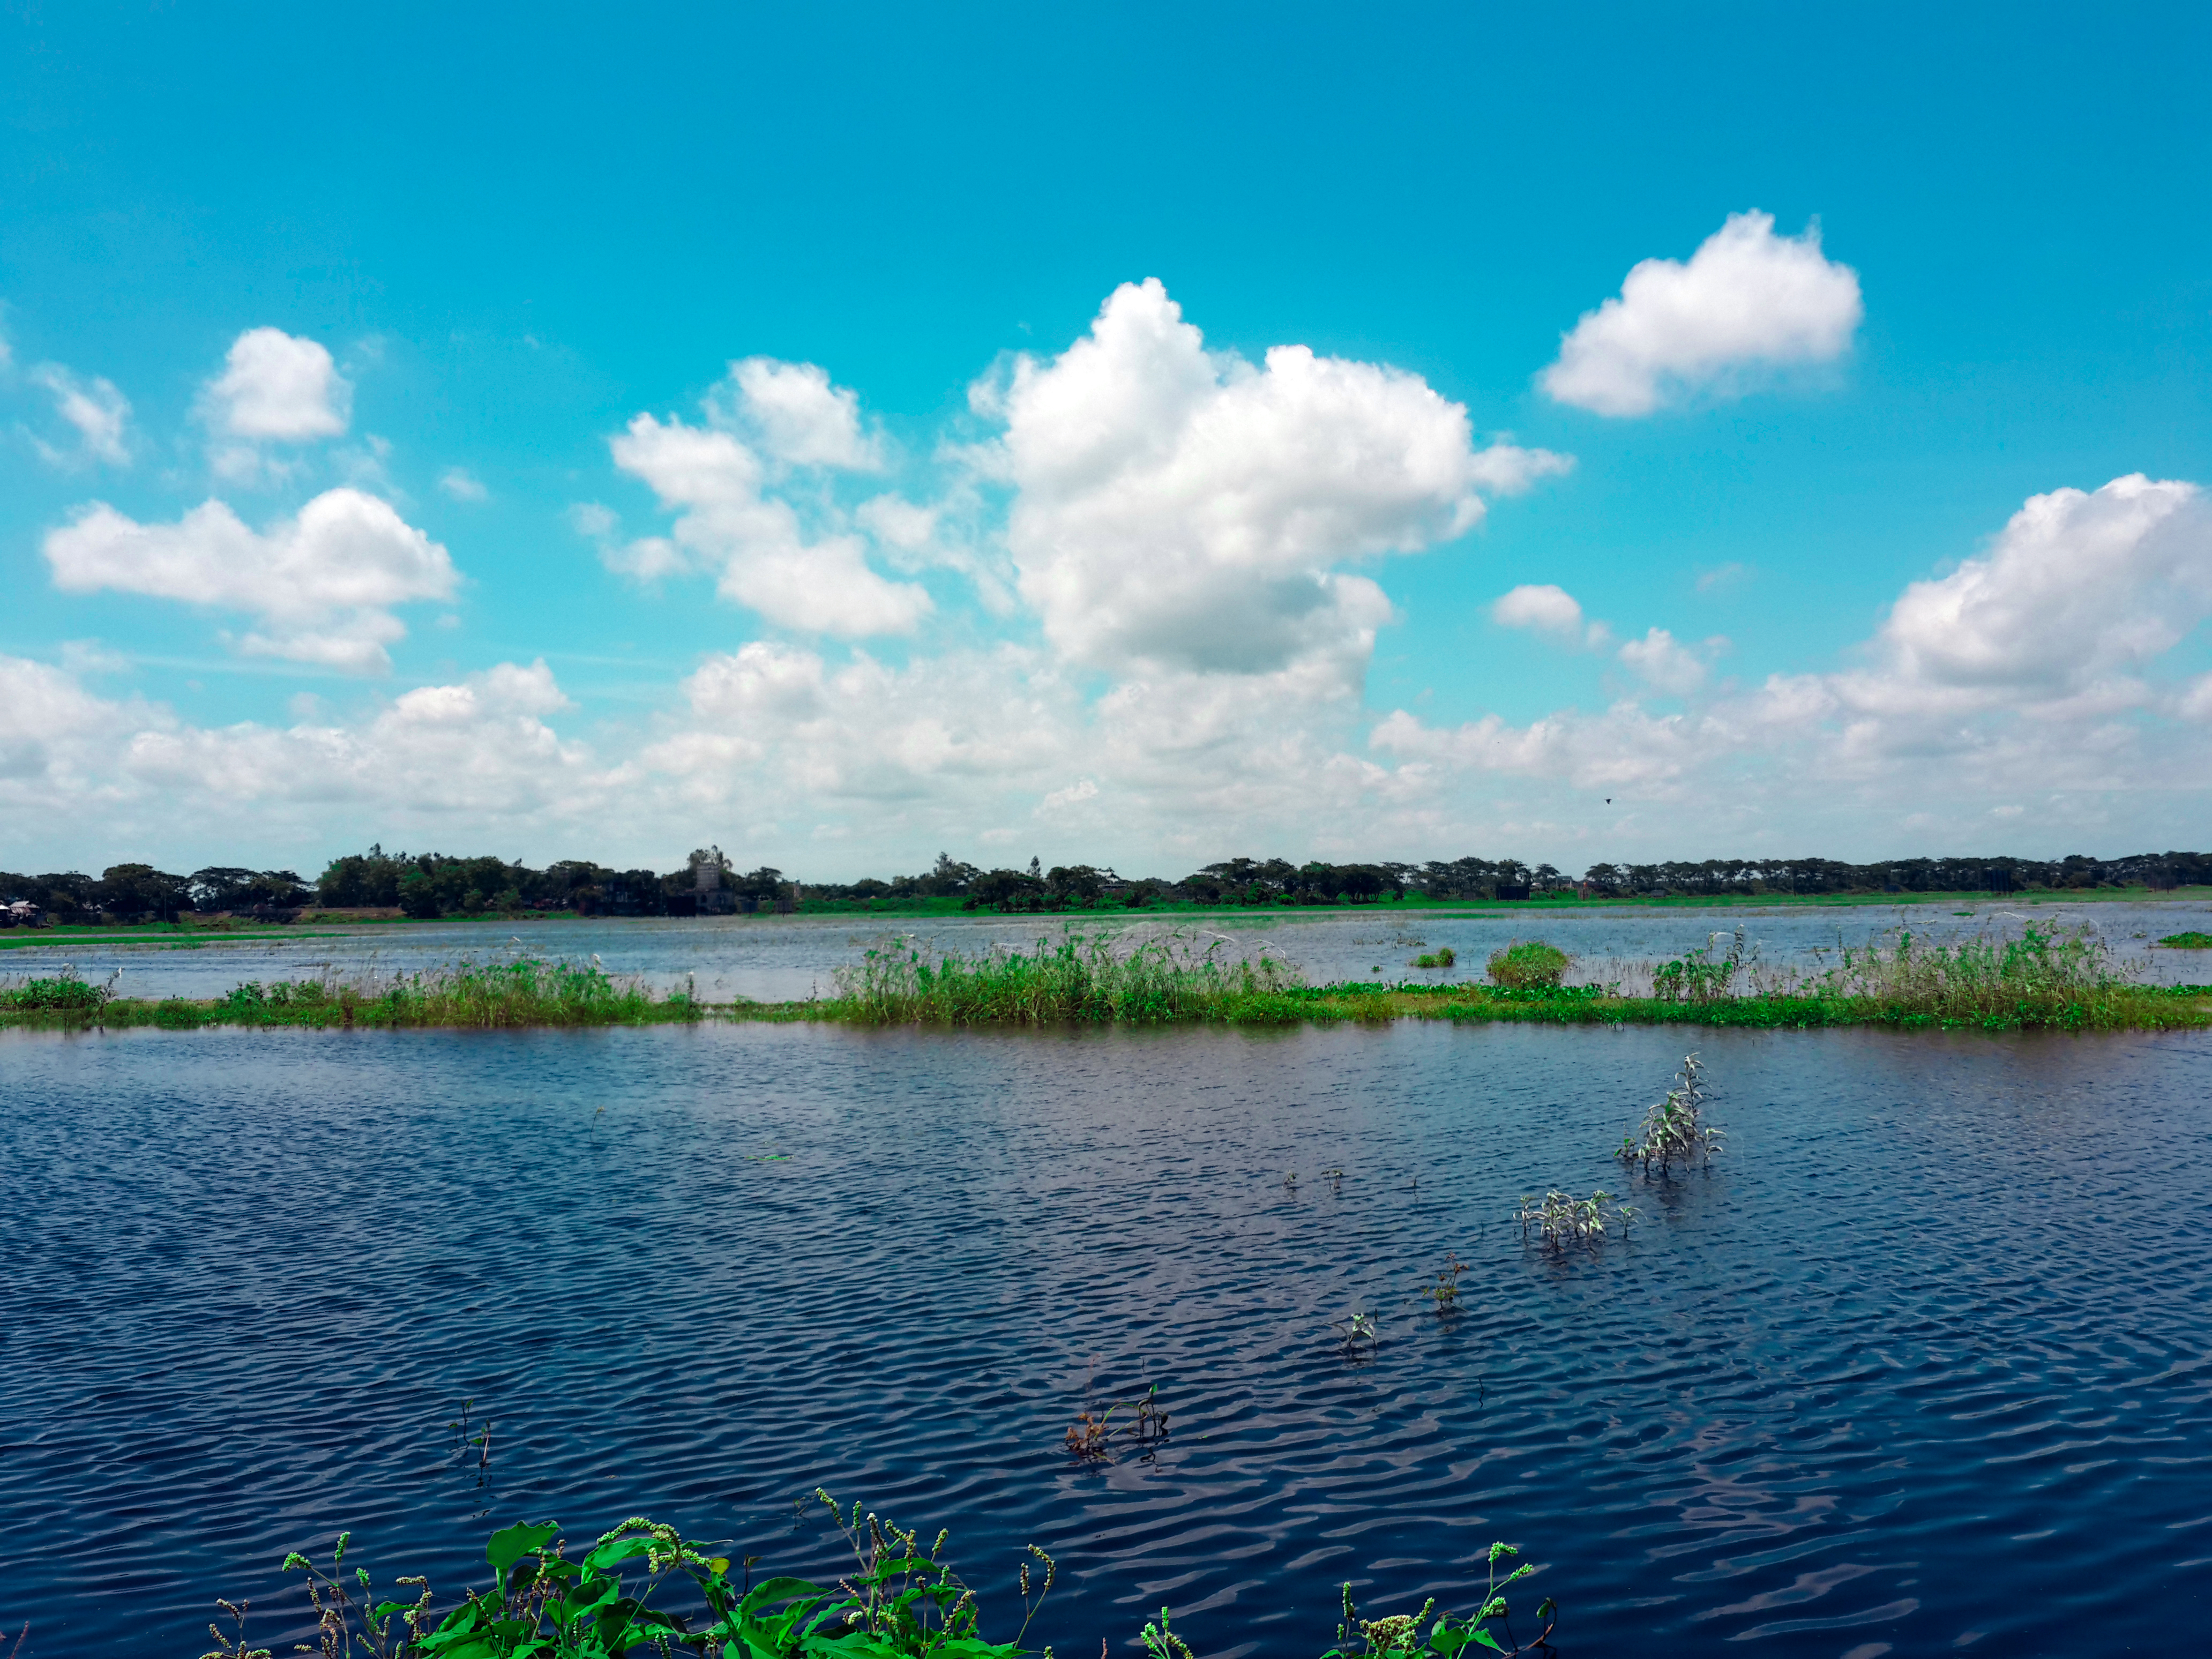
nature, natural landscape, sky, body of water, water resources, water, cloud, green, natural environment, river, reflection, daytime, blue, vegetation, lake, nature reserve, bank, wilderness, horizon, reservoir, floodplain, wetland, tree, waterway, marsh, watercourse, calm, landscape, pond, grassland, cumulus, rural area, ocean, sea, fen, mountain, meteorological phenomenon, inlet, plain, polder, channel, lacustrine plain, bayou, Freshwater marsh